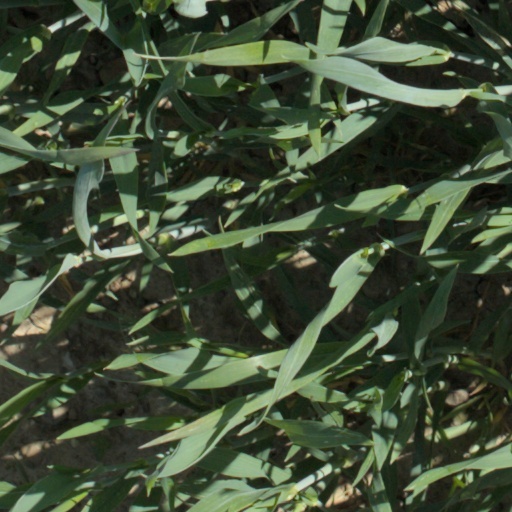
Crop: wheat